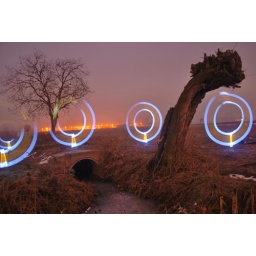
exploration in country 26: trees + bridge